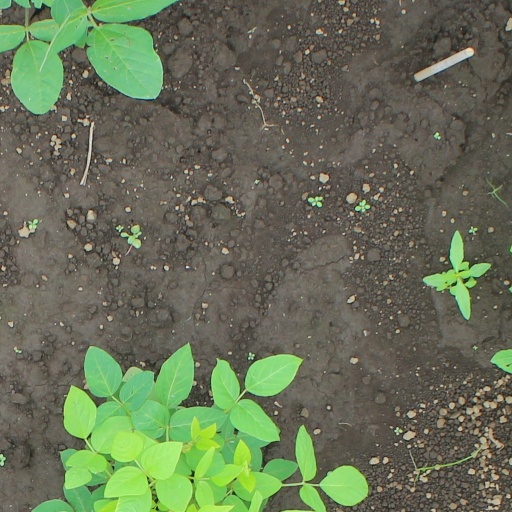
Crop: soybean